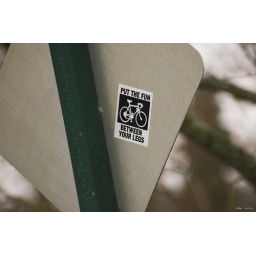
On the back of a road sign in Bellingham, Washington, USA.